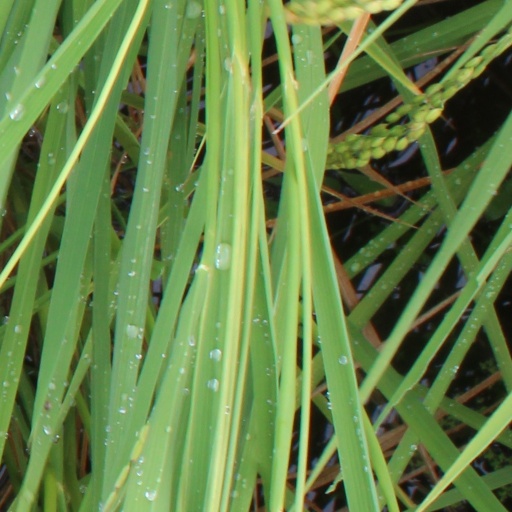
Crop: rice